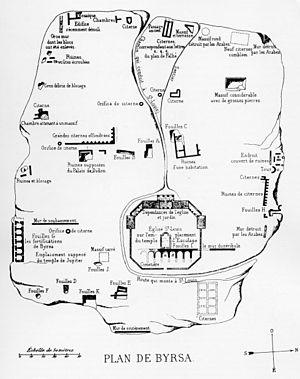
Plan des fouilles de Byrsa par Beulé en 1859, publié dans Fouilles à Carthage en 1861
Byrsa est une colline qui abrite de nos jours le site du musée national de Carthage et de la cathédrale Saint-Louis et appartient au site archéologique de Carthage en Tunisie.